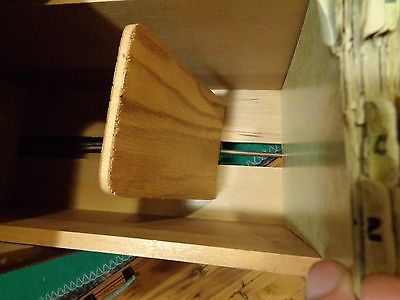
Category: cabinet